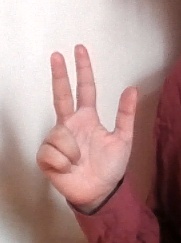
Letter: al